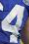
Number: 4